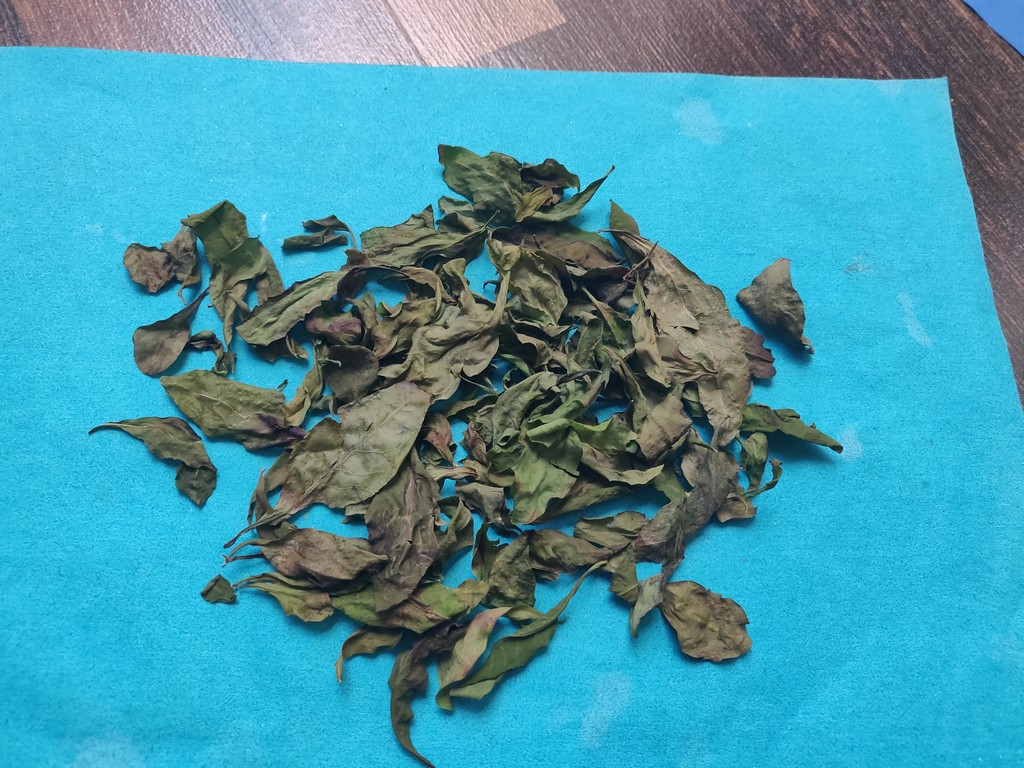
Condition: Dried
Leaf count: multiple
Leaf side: unknown